Pauline Latham

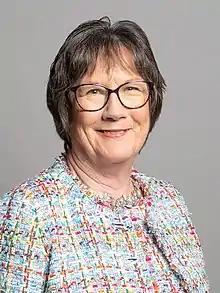
Official portrait, 2020

Pauline Elizabeth Latham, (born 4 February 1948) is a British Conservative Party politician, who was elected at the 2010 general election as the Member of Parliament (MP) for Mid Derbyshire, serving until she stood down at the 2024 general election.